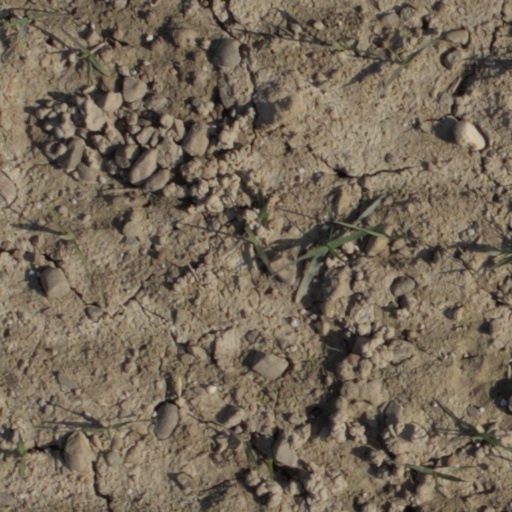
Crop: wheat